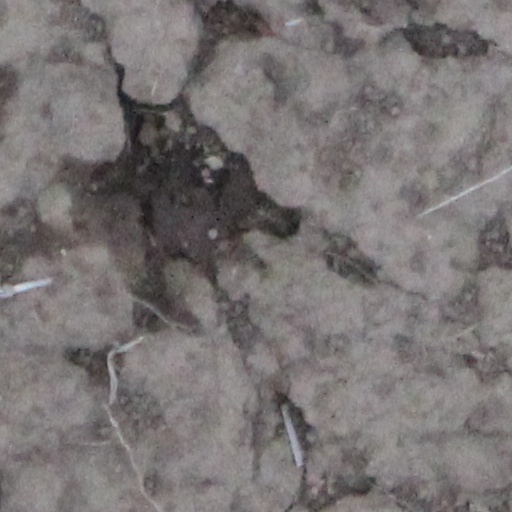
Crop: wheat